Tallahassee, Florida

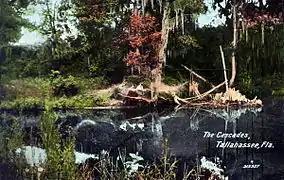
A hand-colored photograph of Cascades Park in 1912

Florida became an American territory in September 1821, in accordance with the Adams-Onís Treaty of 1819.